The Colonel (horse)

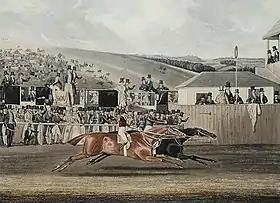
The Colonel is beaten by Cadland in the deciding heat of the 1828 Derby as depicted in an aquatint by James Pollard.

The Colonel made his first appearance of the season in the Derby at Epsom Downs Racecourse on 15 May. At this time, the practical difficulties involved in transporting racehorses meant that few horses from the North of England competed in the major southern courses. The Colonel's performance and reputation however, had seen him strongly supported in the betting markets since the since his win in the Champagne Stakes, and on the day he was made 7/2 favourite in a field of fifteen runners. His main rival in the betting was the Duke of Rutland's colt Cadland, the winner of the 2000 Guineas, who was ridden by Jem Robinson. Bill Scott tracked the front-running Cadland throughout the race before challenging for the lead in the straight. He briefly headed the Guineas winner a furlong from the finish, but Cadland fought back and the two horses crossed the line together. The judge declared a dead heat, much to the displeasure of The Colonel's supporters, who felt that their horse had finished the race fractionally in front. The deciding heat took place at the end of the afternoon, with The Colonel slightly favoured in the betting. Scott repeated his earlier tactics by holding The Colonel back for a late challenge, but was unable to overtake his rival and the Yorkshire colt was beaten by a neck.